Describe the emotion expressed in this image:  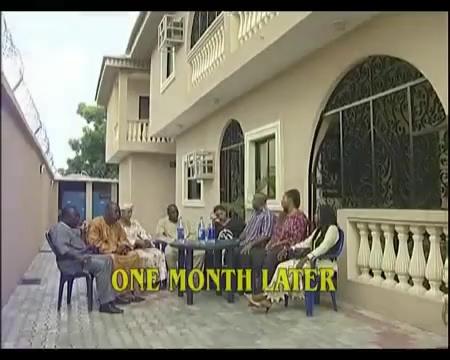
This person displays Pain, valence and arousal with high intensity.